Valea Chioarului

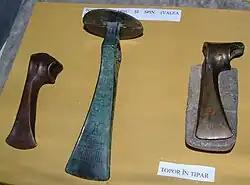
Wietenberg culture (3800–1200 BC) battle axes found at Valea Chioarului. In display at the National Museum of Transylvanian History, Cluj-Napoca

Valea Chioarului is a commune in Maramureș County, Romania. It is composed of six villages: Curtuiușu Mare ("Nagykörtvélyes"), Durușa ("Durusa"), Fericea ("Szamosfericse"), Mesteacăn ("Kisnyíres"), Valea Chioarului, and Vărai ("Kőváralja").